Christ Crowned with Thorns (Guercino)

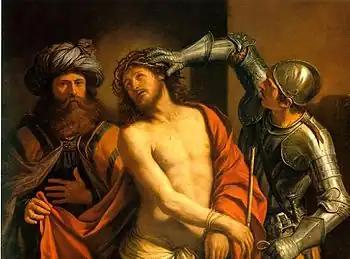
"Christ Crowned with Thorns" (1647) by Guercino

Christ Crowned with Thorns or Ecce Homo is a 1647 oil on canvas painting by Guercino, depicting Jesus with a crown of thorns. It was commissioned by Marchese Tanari and for which a preparatory drawing survives in the Morgan Library. The painting was bought by Maximilian I Joseph of Bavaria in 1819 or 1820 and is now in the Alte Pinakothek in Munich.